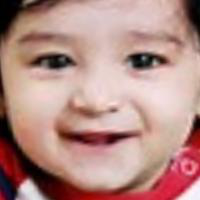
Age group: age 01-10